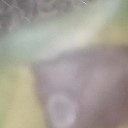
Label: Leaf_rust